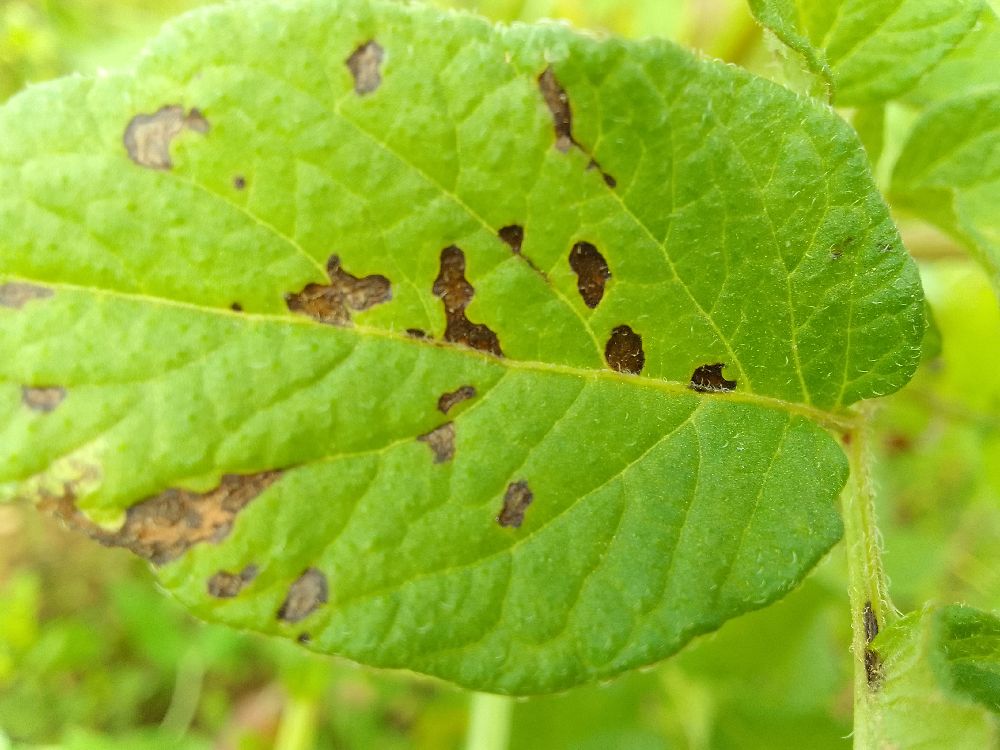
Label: Early blight